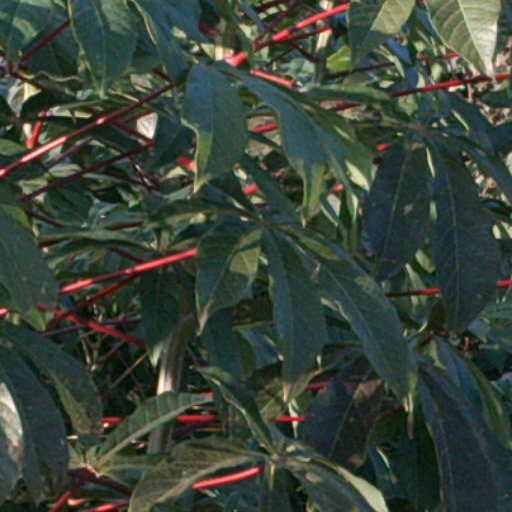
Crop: cassava